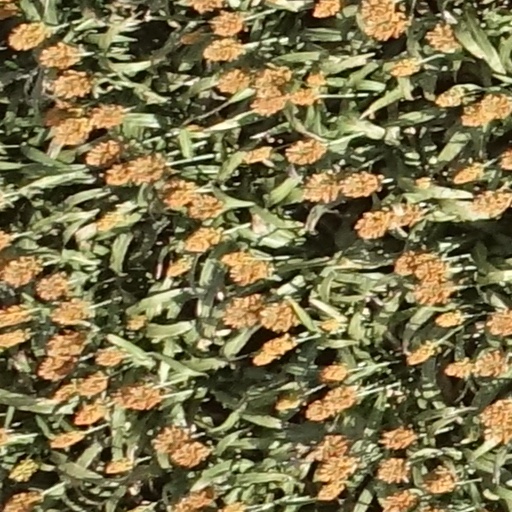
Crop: sorghum